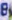
Number: 8